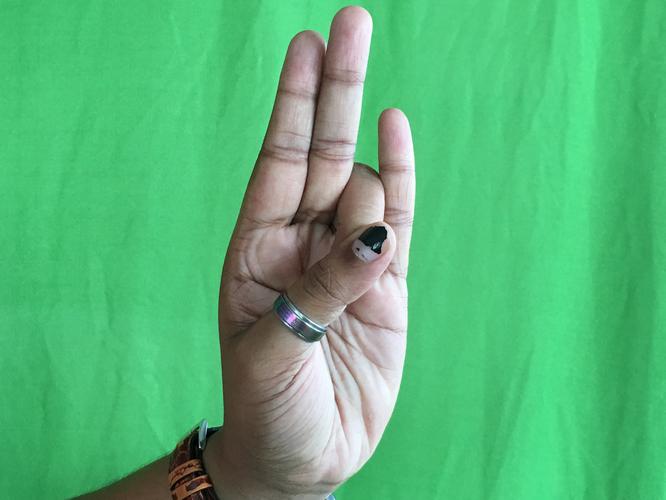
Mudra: Mayura
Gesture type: single_hand